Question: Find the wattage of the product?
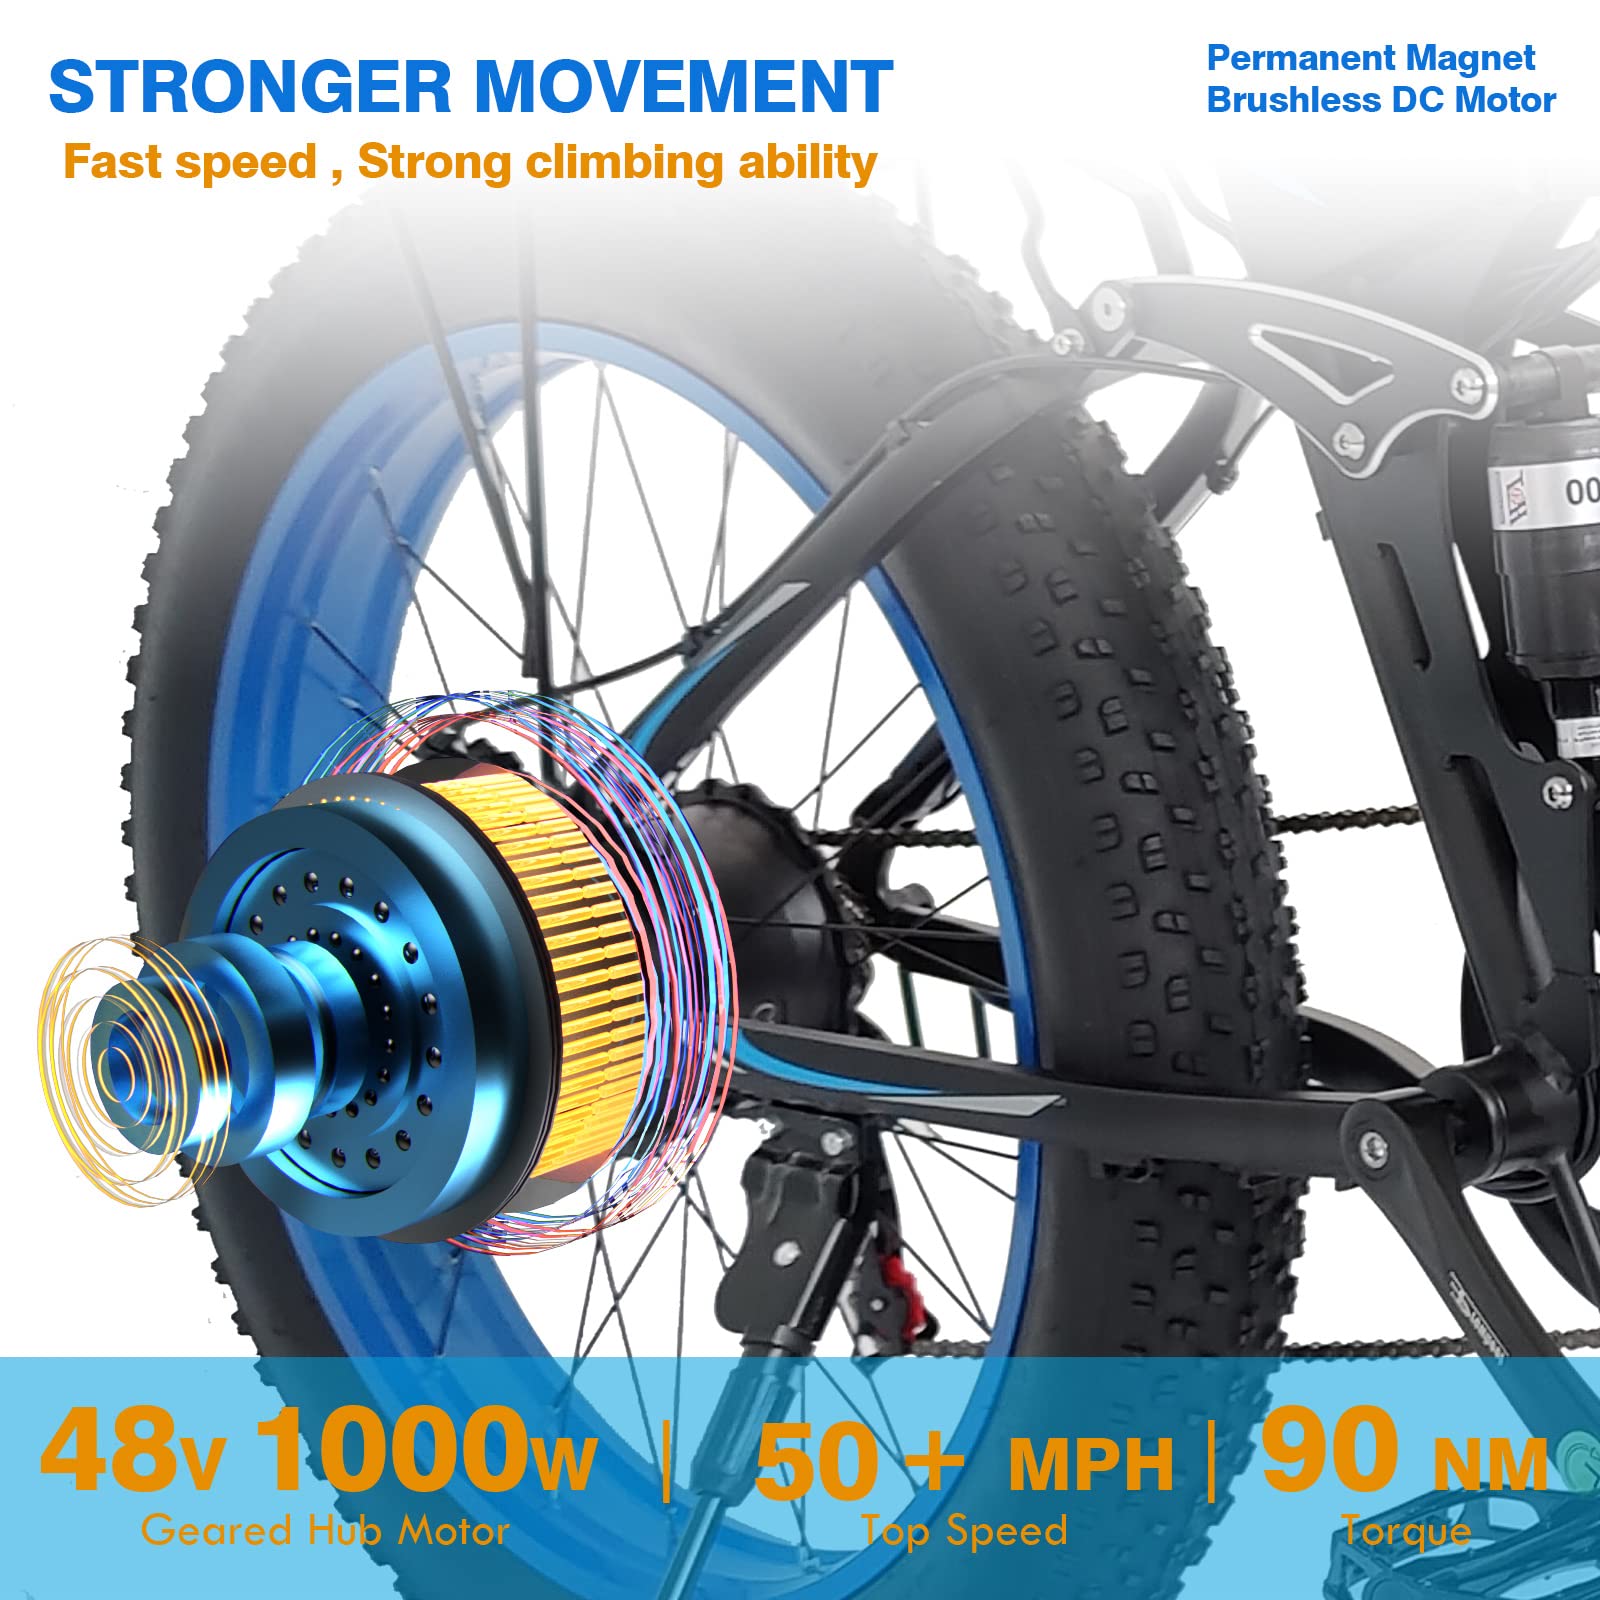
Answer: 1000.0 watt